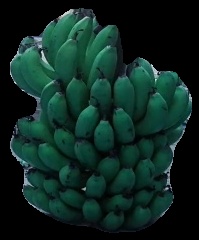
Variety: pachbale
Grade: grade2